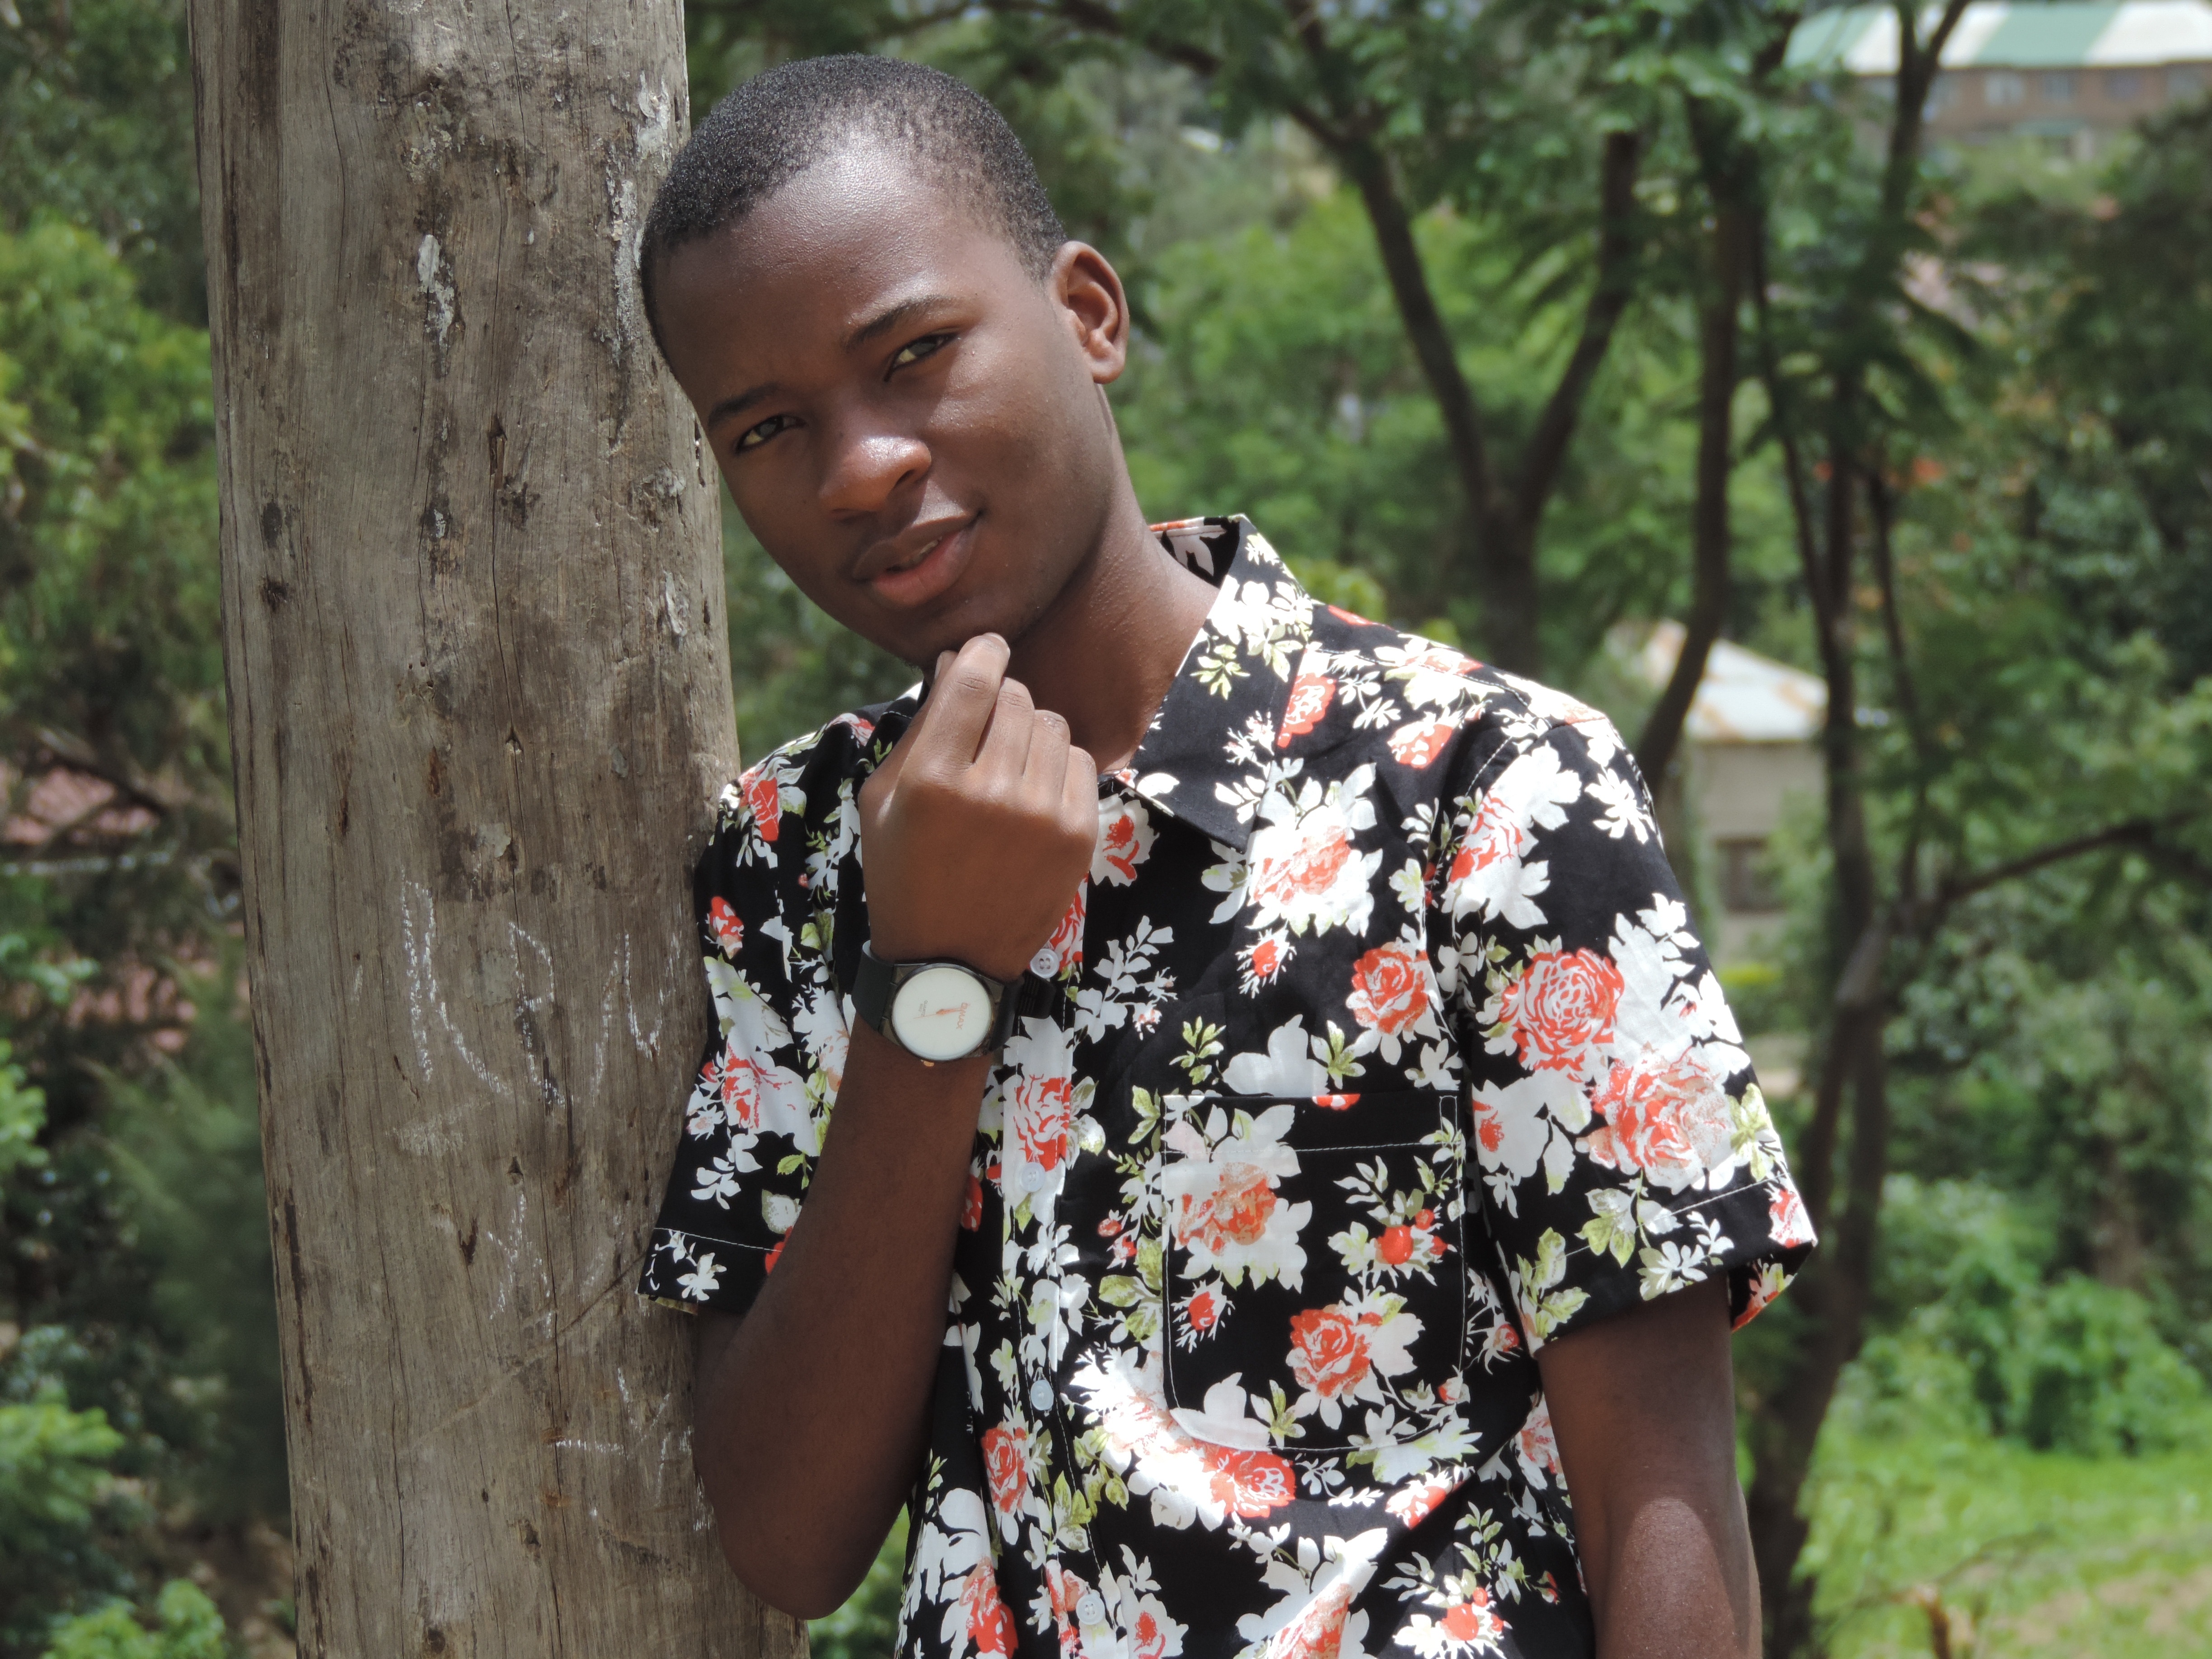
man, person, people, photography, male, pattern, portrait, model, young, spring, child, clothing, outdoors, dress, handsome, african, serious, black skin, photo shoot, hawaiian shirt, floral shirt